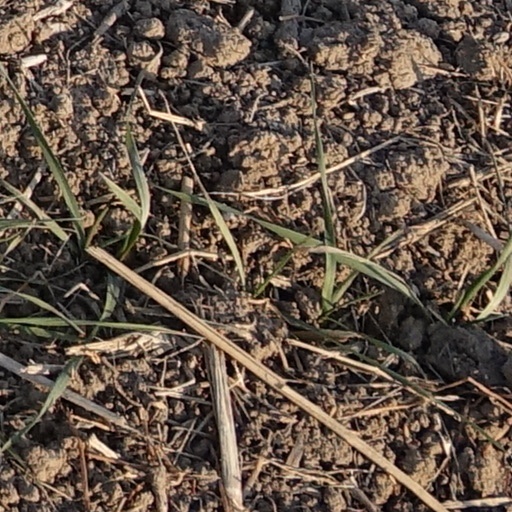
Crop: wheat